Buxton Mountain Rescue Team

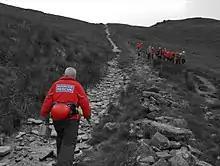
Buxton MRT at Jacob's Ladder

Buxton Mountain Rescue Team (MRT) is staffed by about 60 volunteers, with search and rescue dogs and 4 rescue vehicles. The team is funded exclusively through donations and fundraising and responds to about 100 call outs by the Derbyshire Police and East Midlands Ambulance Service every year. It is one of the seven member teams of the Peak District Mountain Rescue Organisation (PDMRO). The purpose of PDMRO is "to save life and alleviate distress, primarily in Upland and Mountain areas". This is achieved by conducting search and rescue missions for walkers, climbers and missing persons in and around the Peak District National Park. Buxton MRT and the PDMRO were both established in 1964 following the deaths of three young scouts during a blizzard on the Four Inns Walk in 1964.